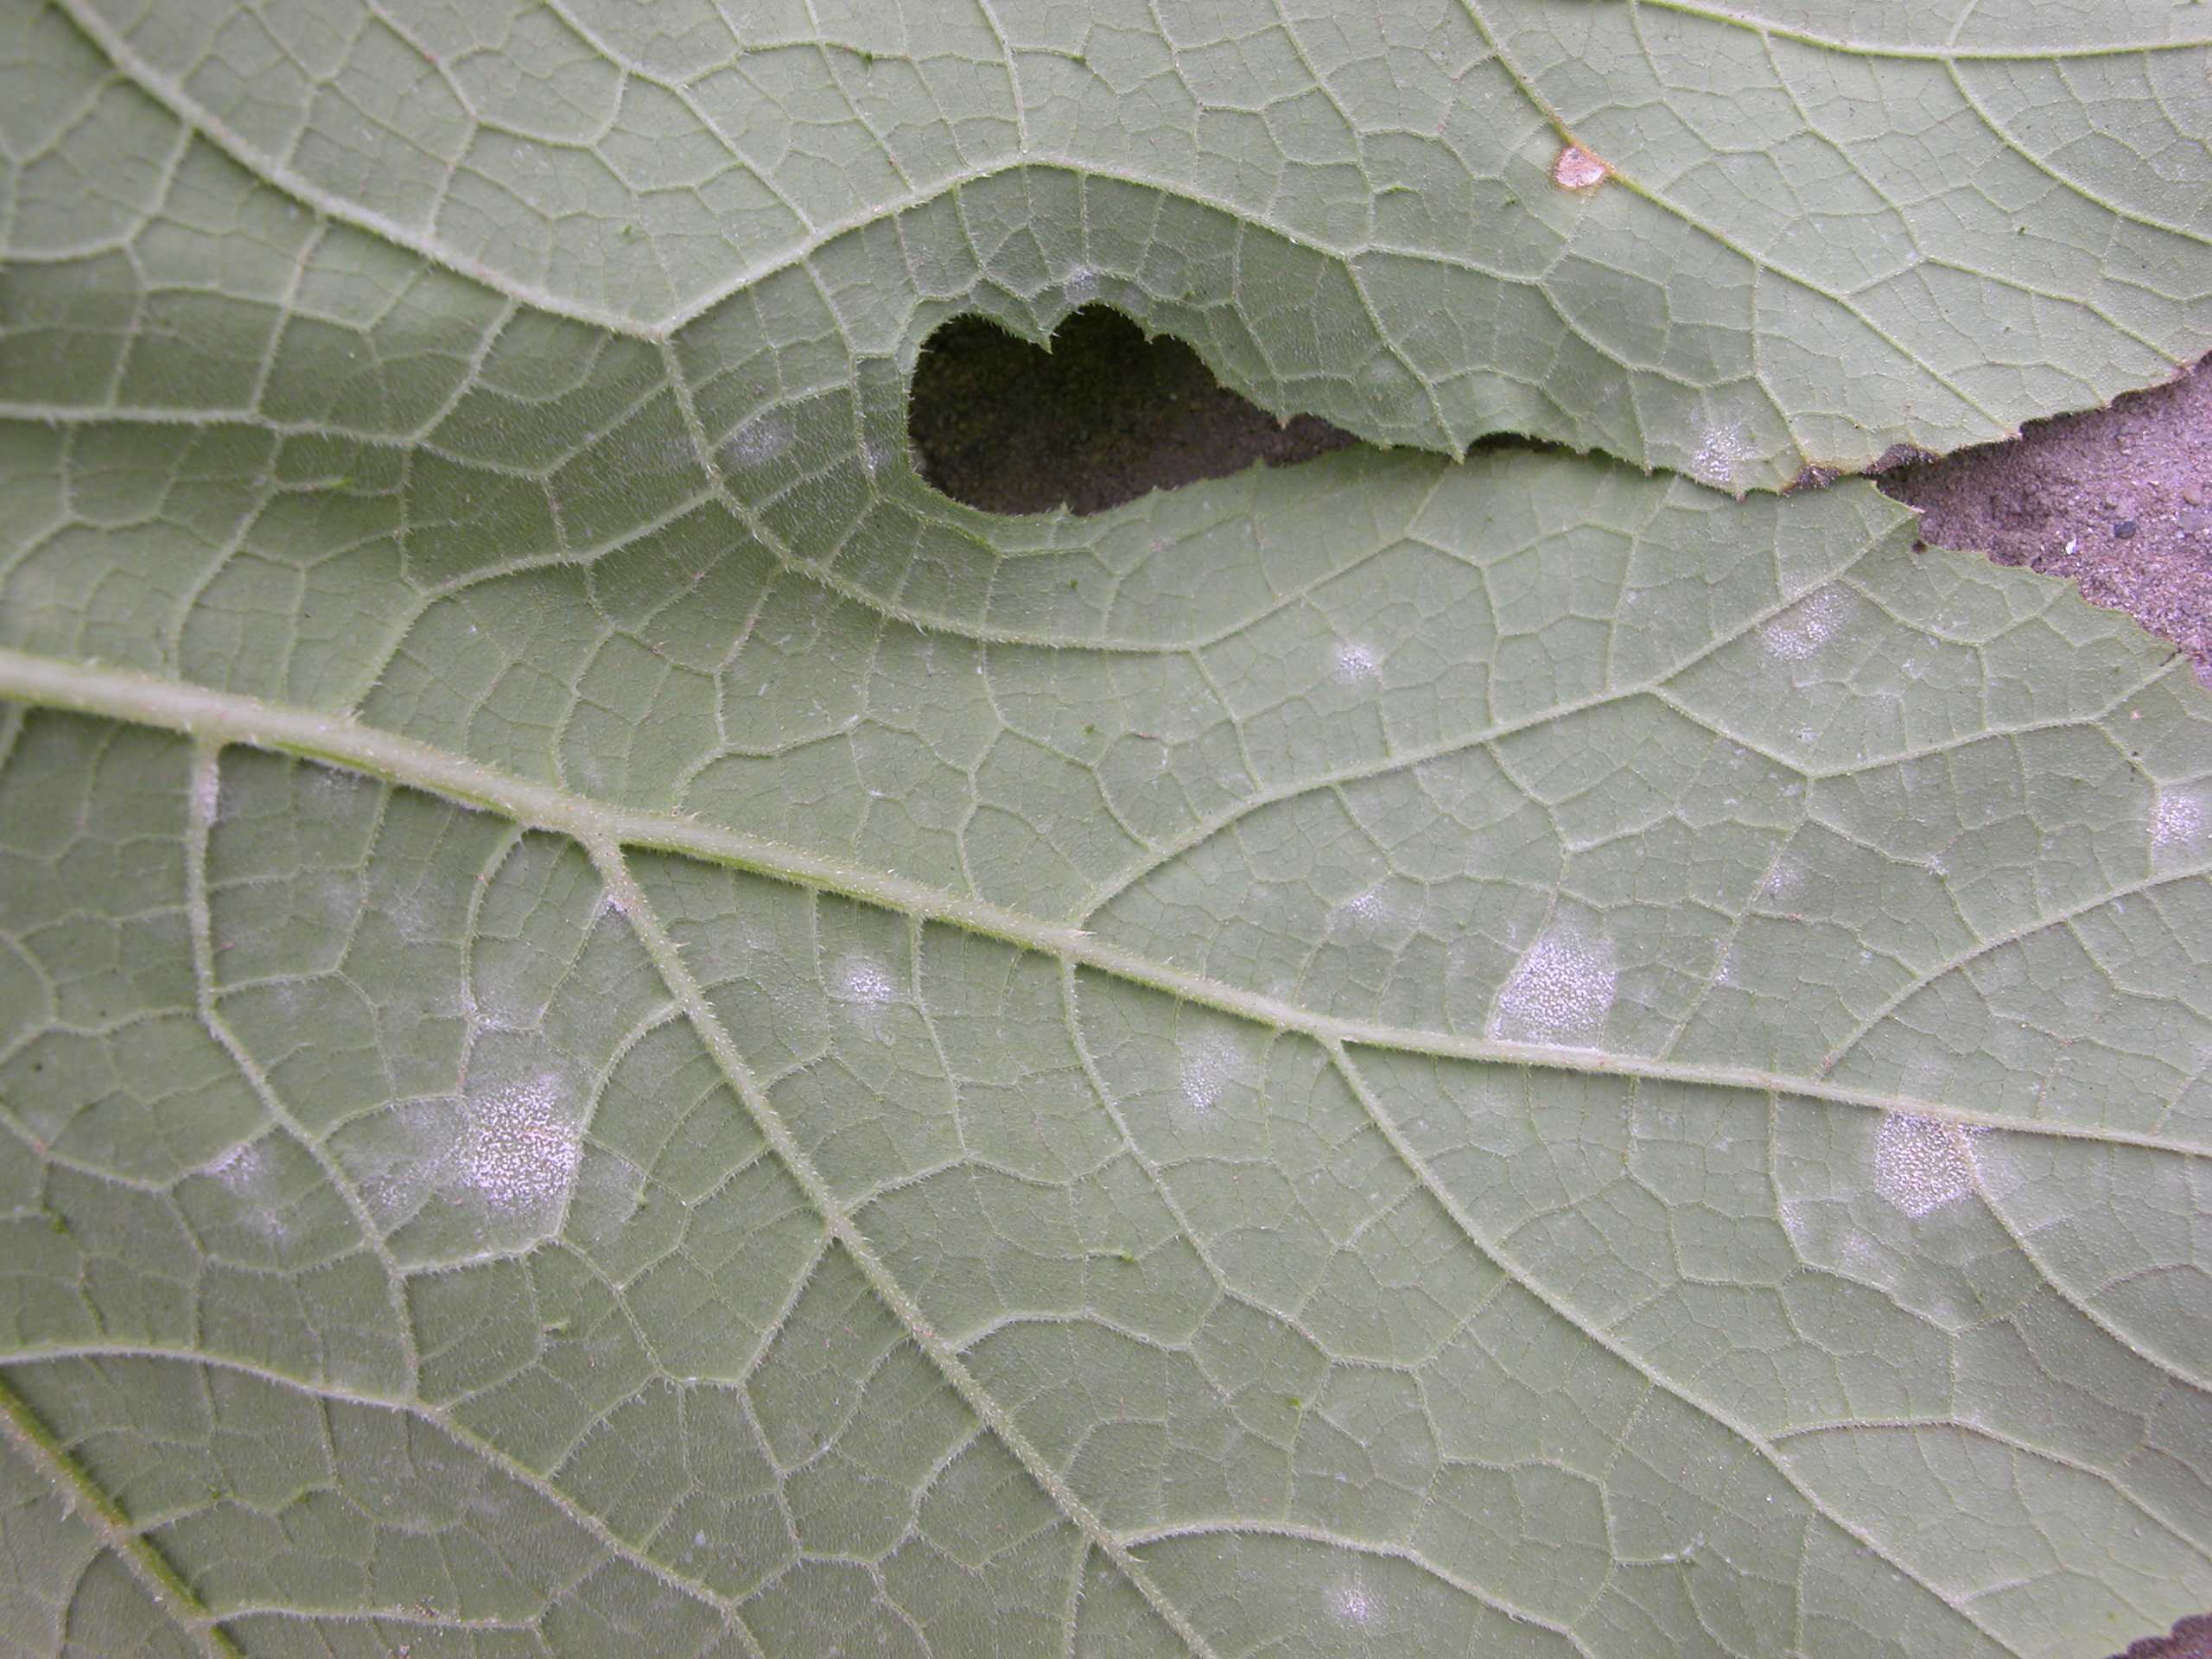
Labels: Squash Powdery mildew leaf